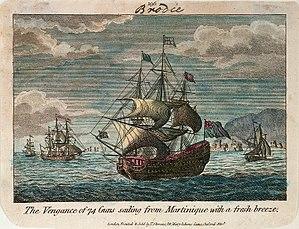
La classe Royal Oak est une classe de navires de ligne de la Royal Navy construits à la fin du XVIIIᵉ siècle. La classe Alfred est une version plus large de la classe Royal Oak.